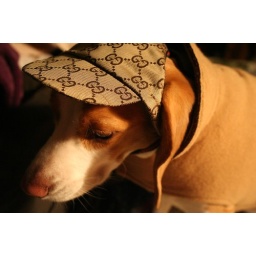
We took a trip to the dog section of the Gucci store on Saturday. She's the most spoiled puppy in the world!